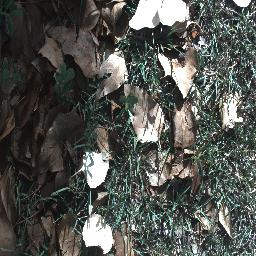
Label: negative